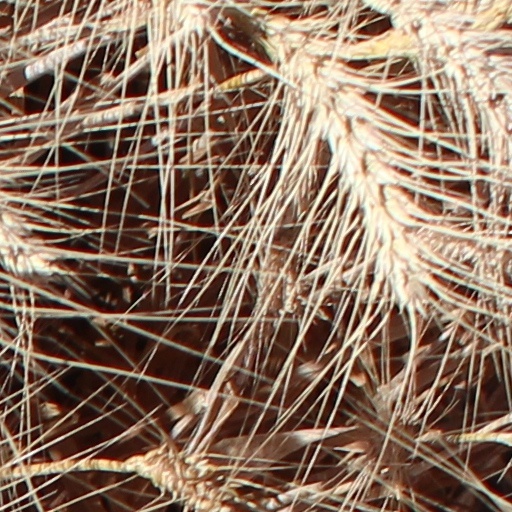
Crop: wheat